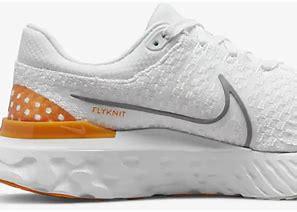
Brand: Nike
Model: React Infinity Run Flyknit 3